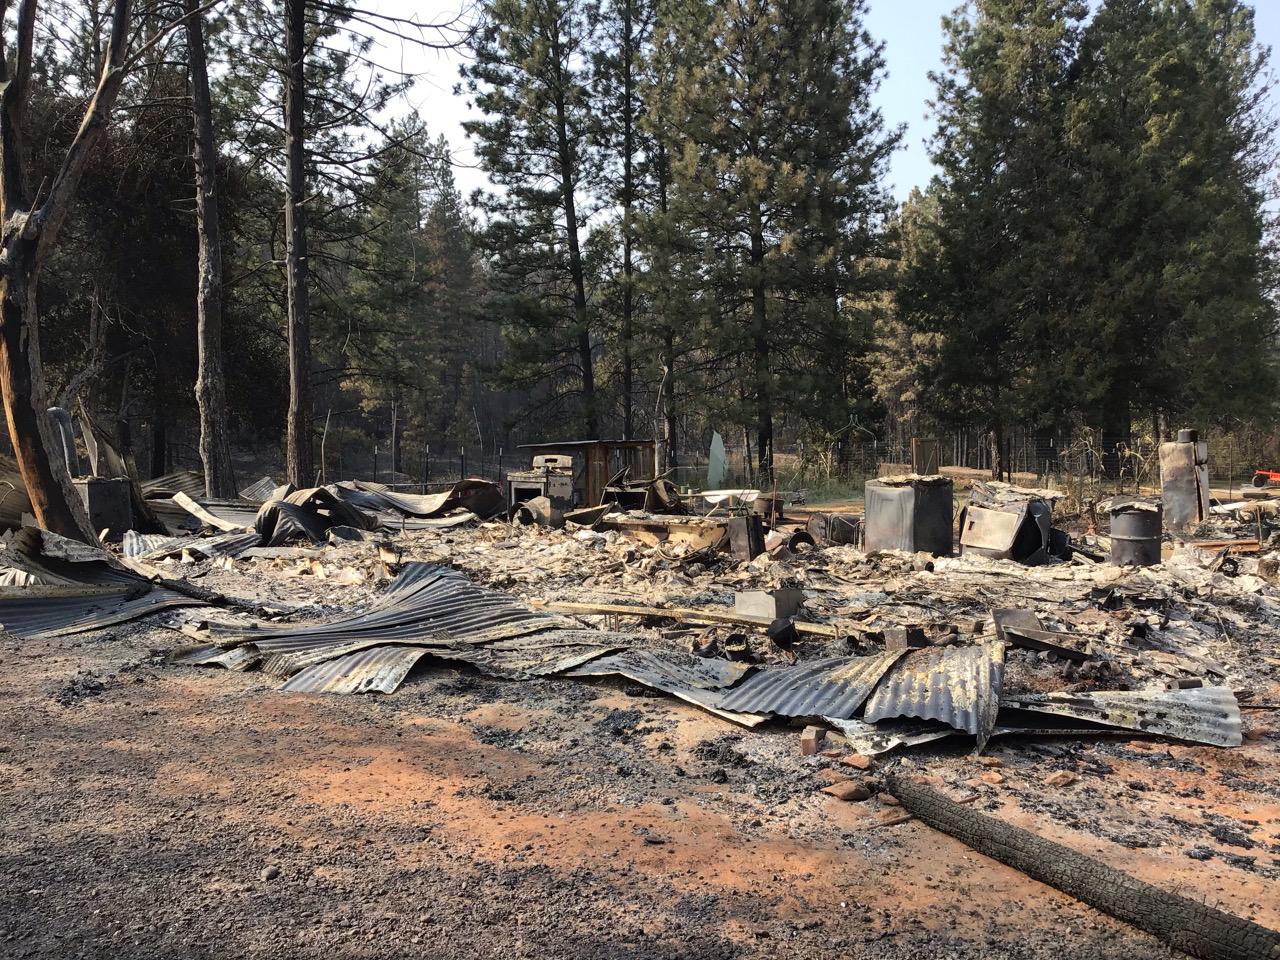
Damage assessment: destroyed